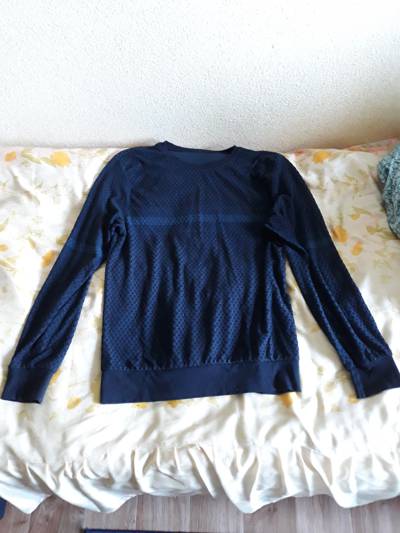
Waste category: clothes